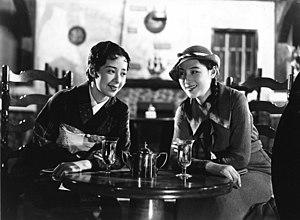
Yaé, ma petite voisine est un film japonais de Yasujirō Shimazu sorti en 1934.